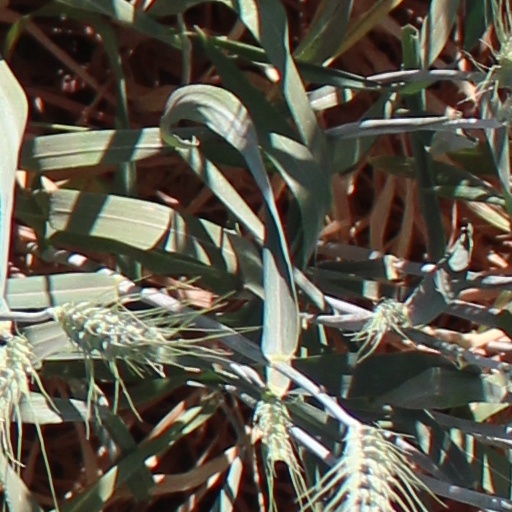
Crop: wheat